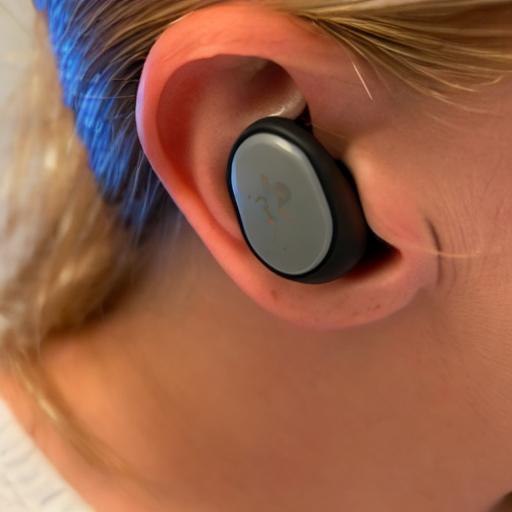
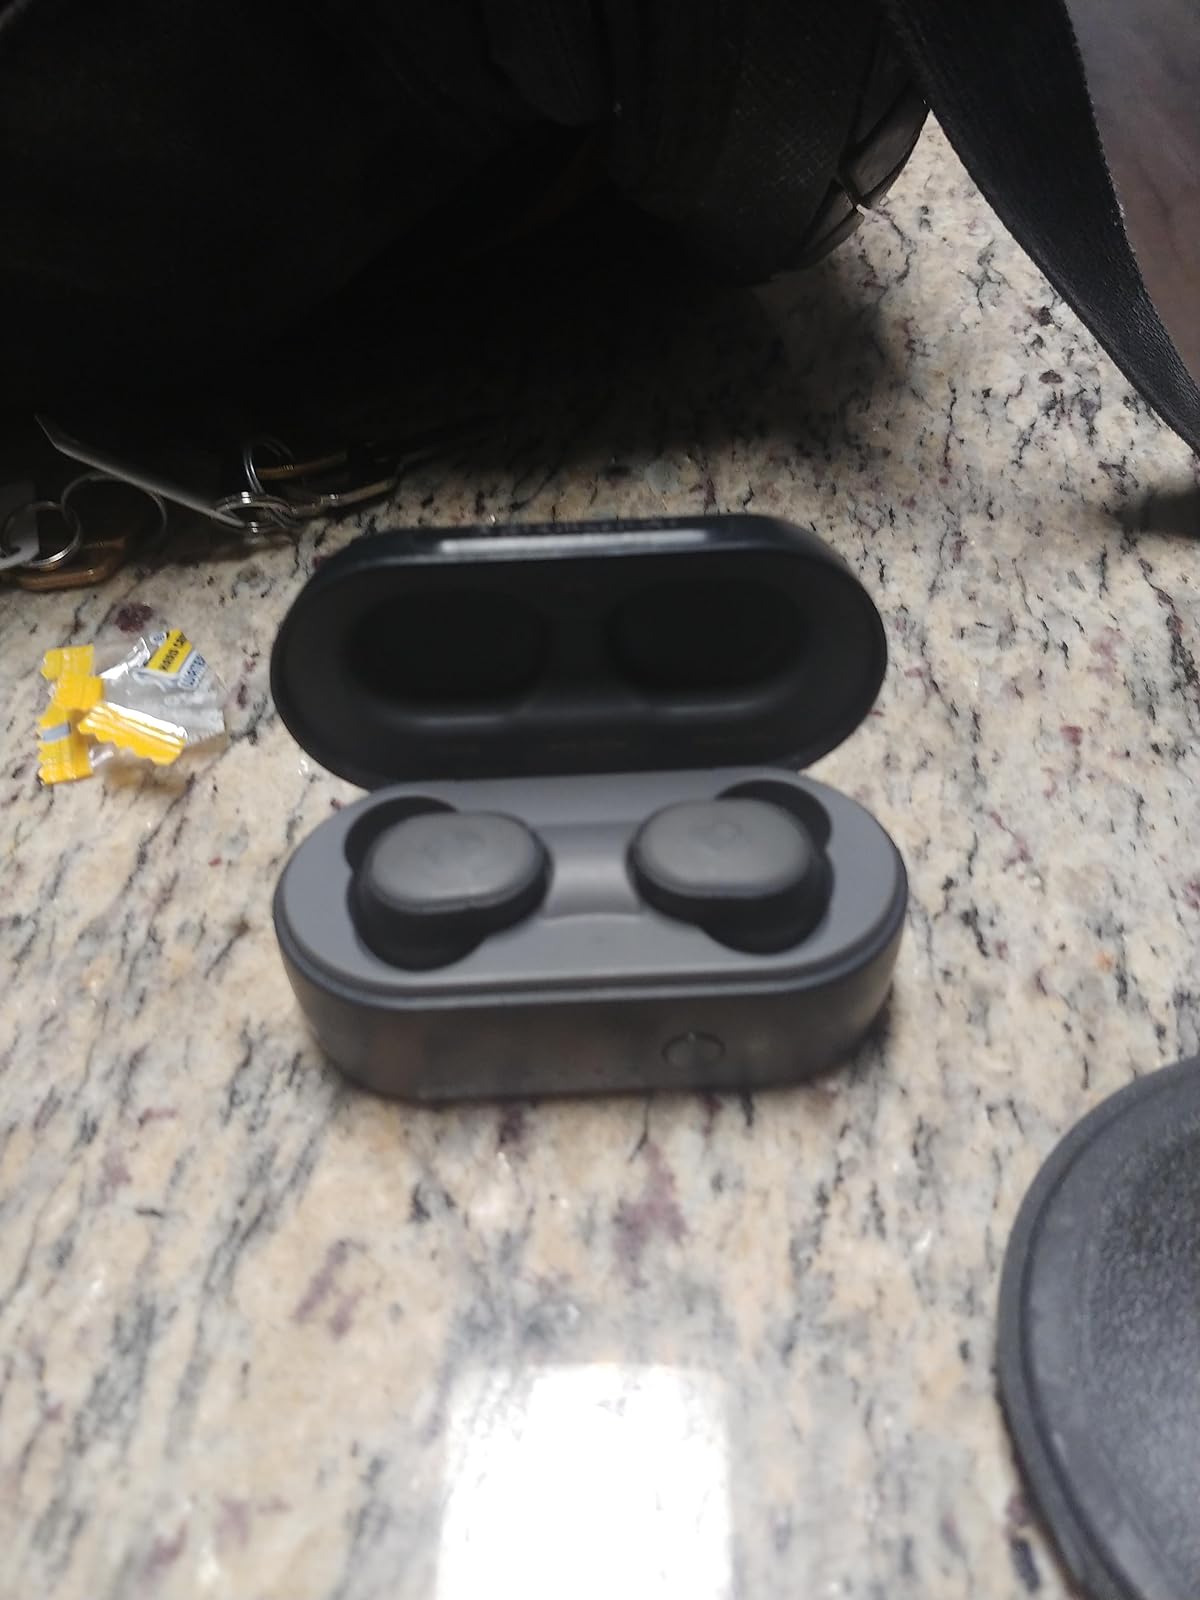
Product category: earbuds
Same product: no